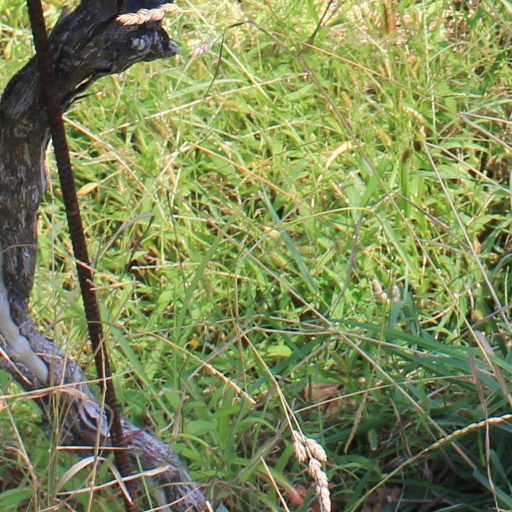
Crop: grape